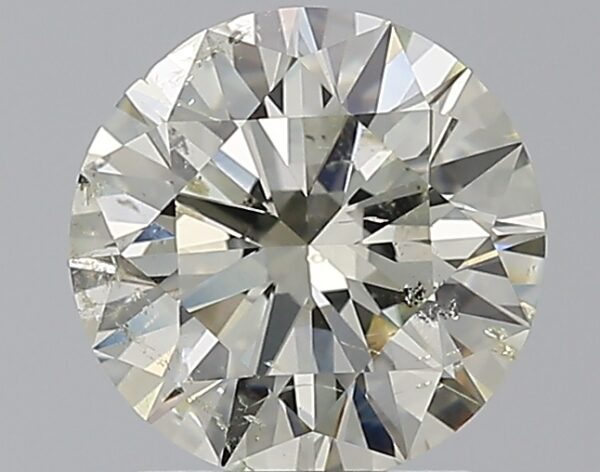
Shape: round
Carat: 2.01
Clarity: SI2
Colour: M
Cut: EX
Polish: EX
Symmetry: EX
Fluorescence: F
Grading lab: GIA
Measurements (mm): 8.04 x 8.1 x 4.96